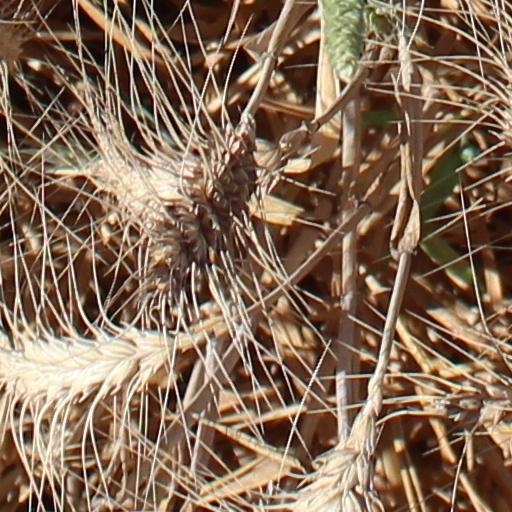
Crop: wheat